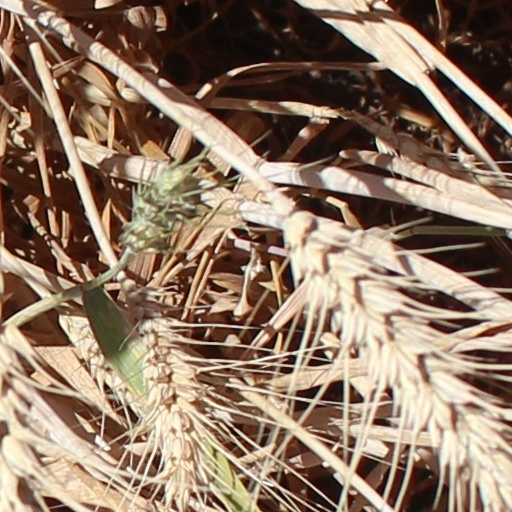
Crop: wheat